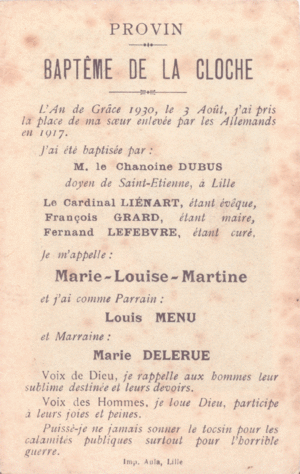
Baptême de la cloche
L'église Saint-Martin est une église située à Provin dans le département du Nord de la France, à vingt kilomètres au sud de Lille.